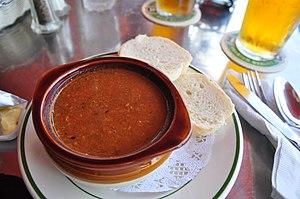
Les Bermudes constituent un archipel d'Amérique du Nord membre associé de la communauté caribéenne et un territoire britannique d'outre-mer. Les habitants sont appelés Bermudiens. L'économie de l'archipel repose en grande partie sur les finances à cause de son statut de paradis fiscal.